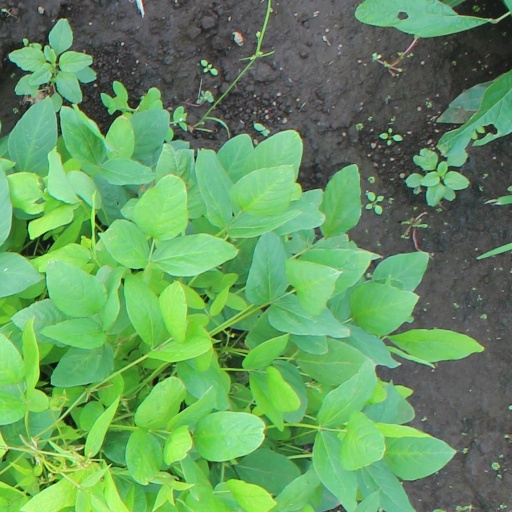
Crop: soybean